Otto Antonius

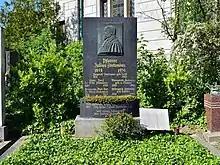
Grave on the Wiener Zentralfriedhof

Antonius was a supporter of Nazism and installed Nazi flags at Schönbrunn Zoo following the Anschluss. At the end of World War II the Schönbrunn Zoo was badly hit by bombs. With the Russian army approaching Vienna, Antonius and his wife committed suicide on 9 April 1945. In his suicide note, he wrote "I cannot deny overnight something that I honestly believed in … To err is human, and this is something which is now especially apparent".